Anthroponics

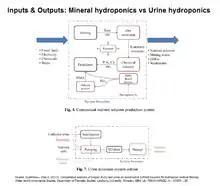
Image describing the inputs and outputs of a mineral soiless cultivation (hydroponics) and a urine based soiless cultivation (anthroponics)

Urine based solutions in hydroponics research seem to have been developed out of sustainability concerns with current mineral based hydroponic solutions. Mineral based commercial nutrient solutions are resource intensive and energy demanding, while also producing a lot of waste. The activities involved in its production include: mining, ore treatment, chemical processing, and transportation, which result in the required nutrients for the final solution. The whole process requires fossil fuels, electricity, chemicals, and water, while producing the nutrient solution, but also mining waste, greenhouse gases, and wastewater. By comparison, using urine as the nutrient source requires the collection of urine, electricity, some nutrient salts, and water, while producing no waste, limited greenhouse gases, and the final nutrient solution.